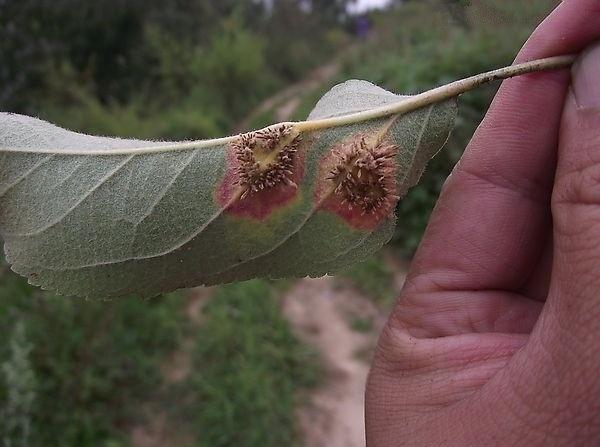
Plant: Apple
Disease: apple rust